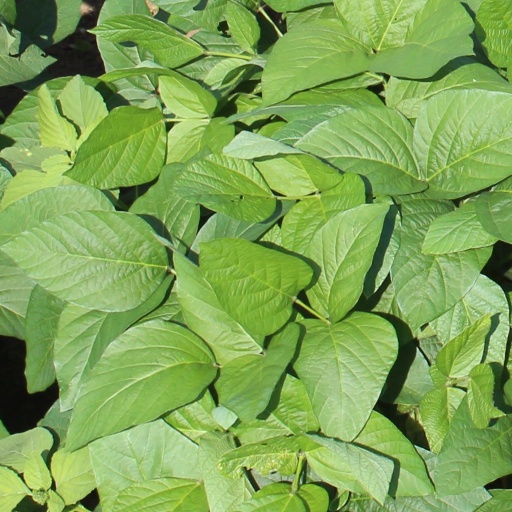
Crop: soybean